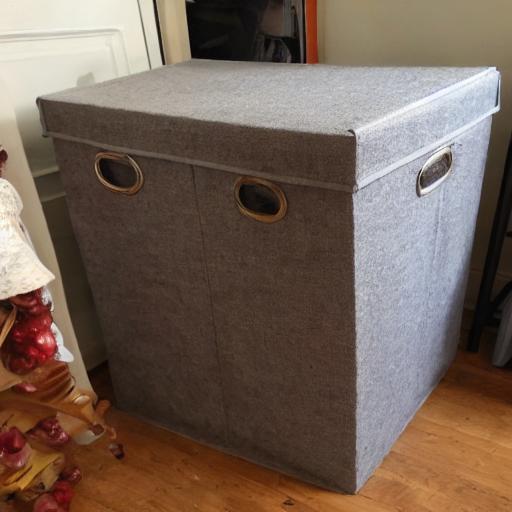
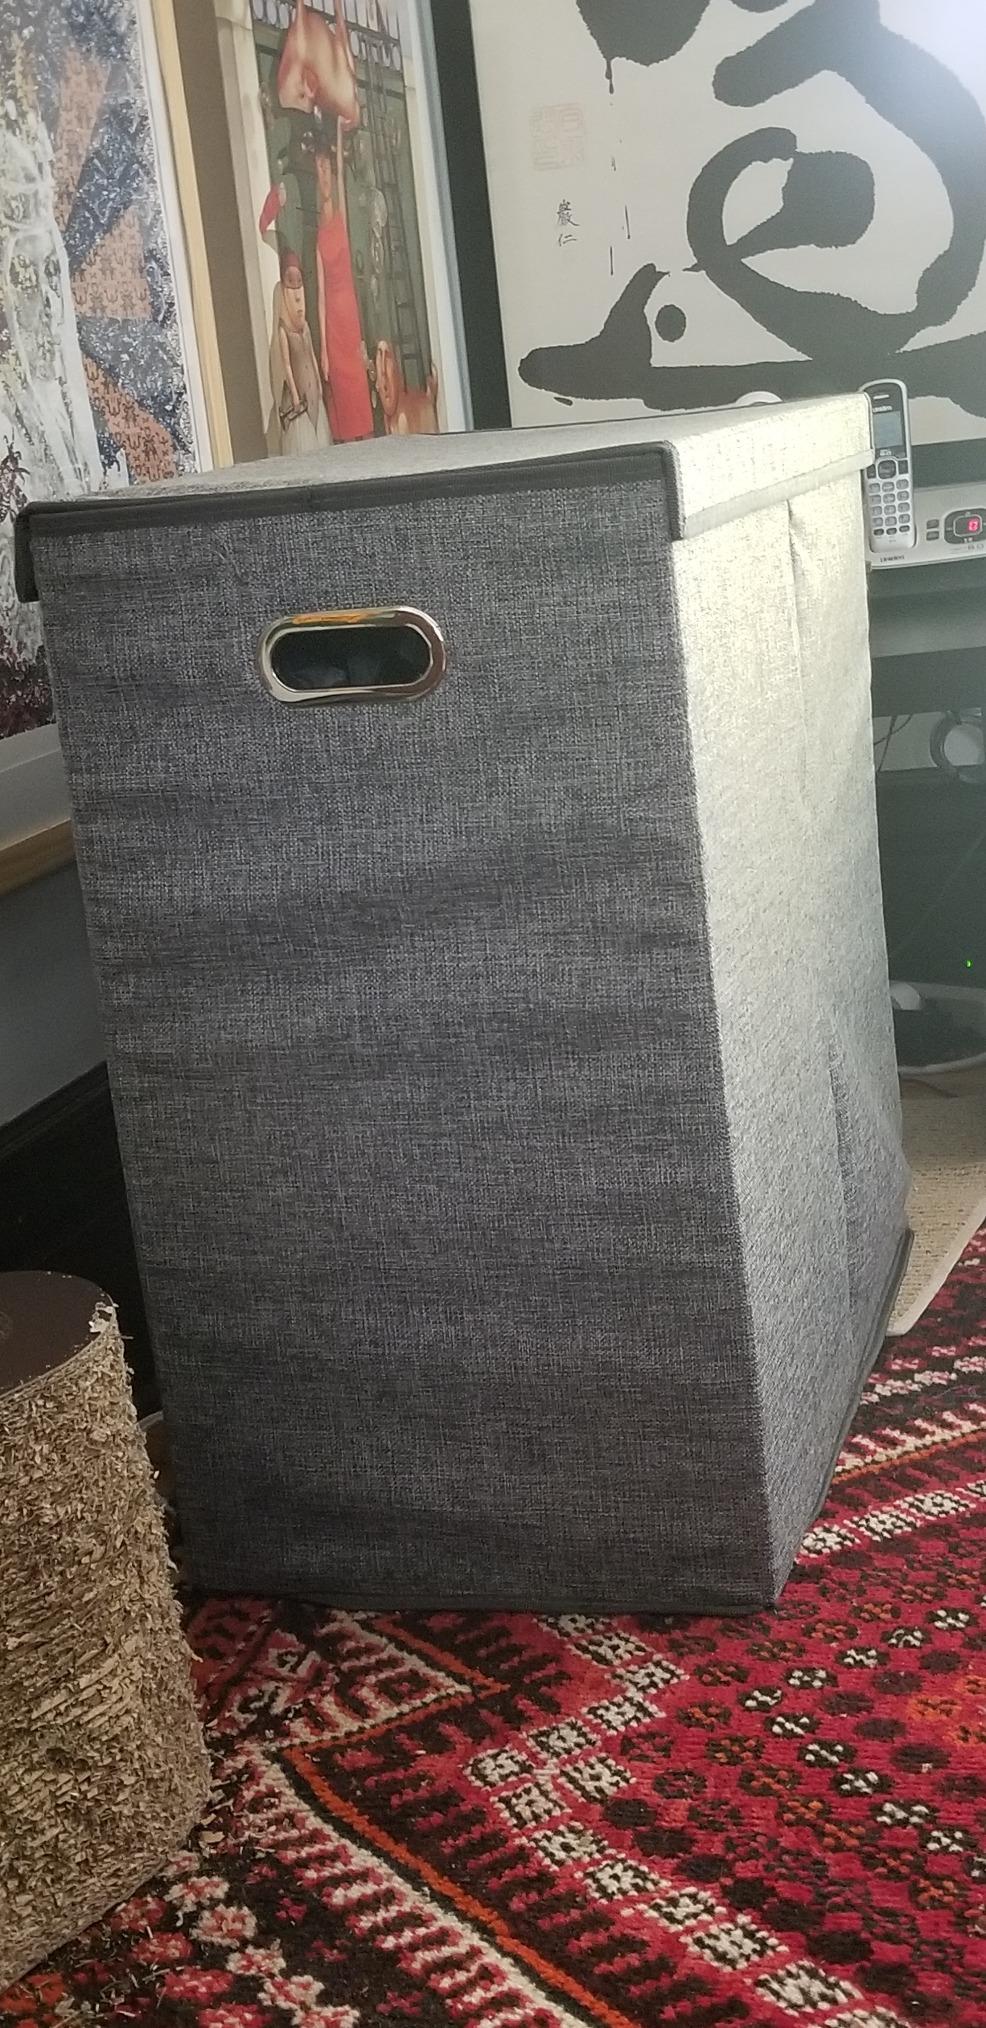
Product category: items_hamper
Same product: no